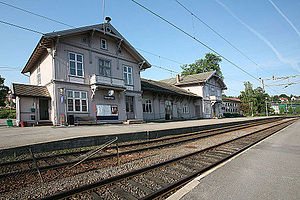
Stationsby / Stationsbyer i de enkelte lande / Norge
Kongsvinger station